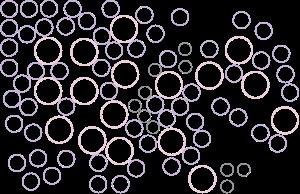
The L Word ou Elles est une série télévisée américaine en 70 épisodes de 52 minutes créée par Ilene Chaiken diffusée entre le 18 janvier 2004 et le 8 mars 2009 sur Showtime. La série décrit la vie et les amours d'un groupe de femmes lesbiennes ou bisexuelles, et de personnes transgenres et de leur entourage dans le quartier de West Hollywood, de Los Angeles.